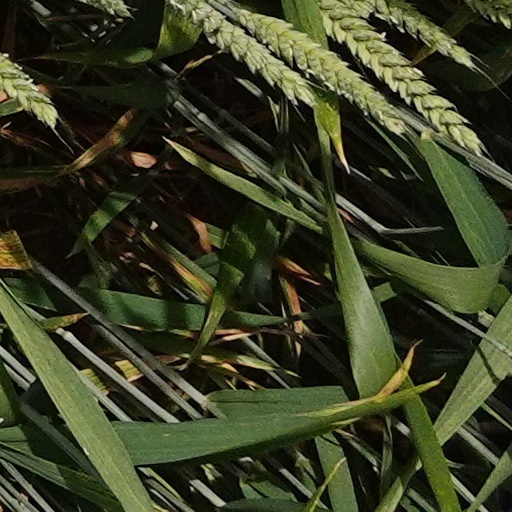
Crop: wheat